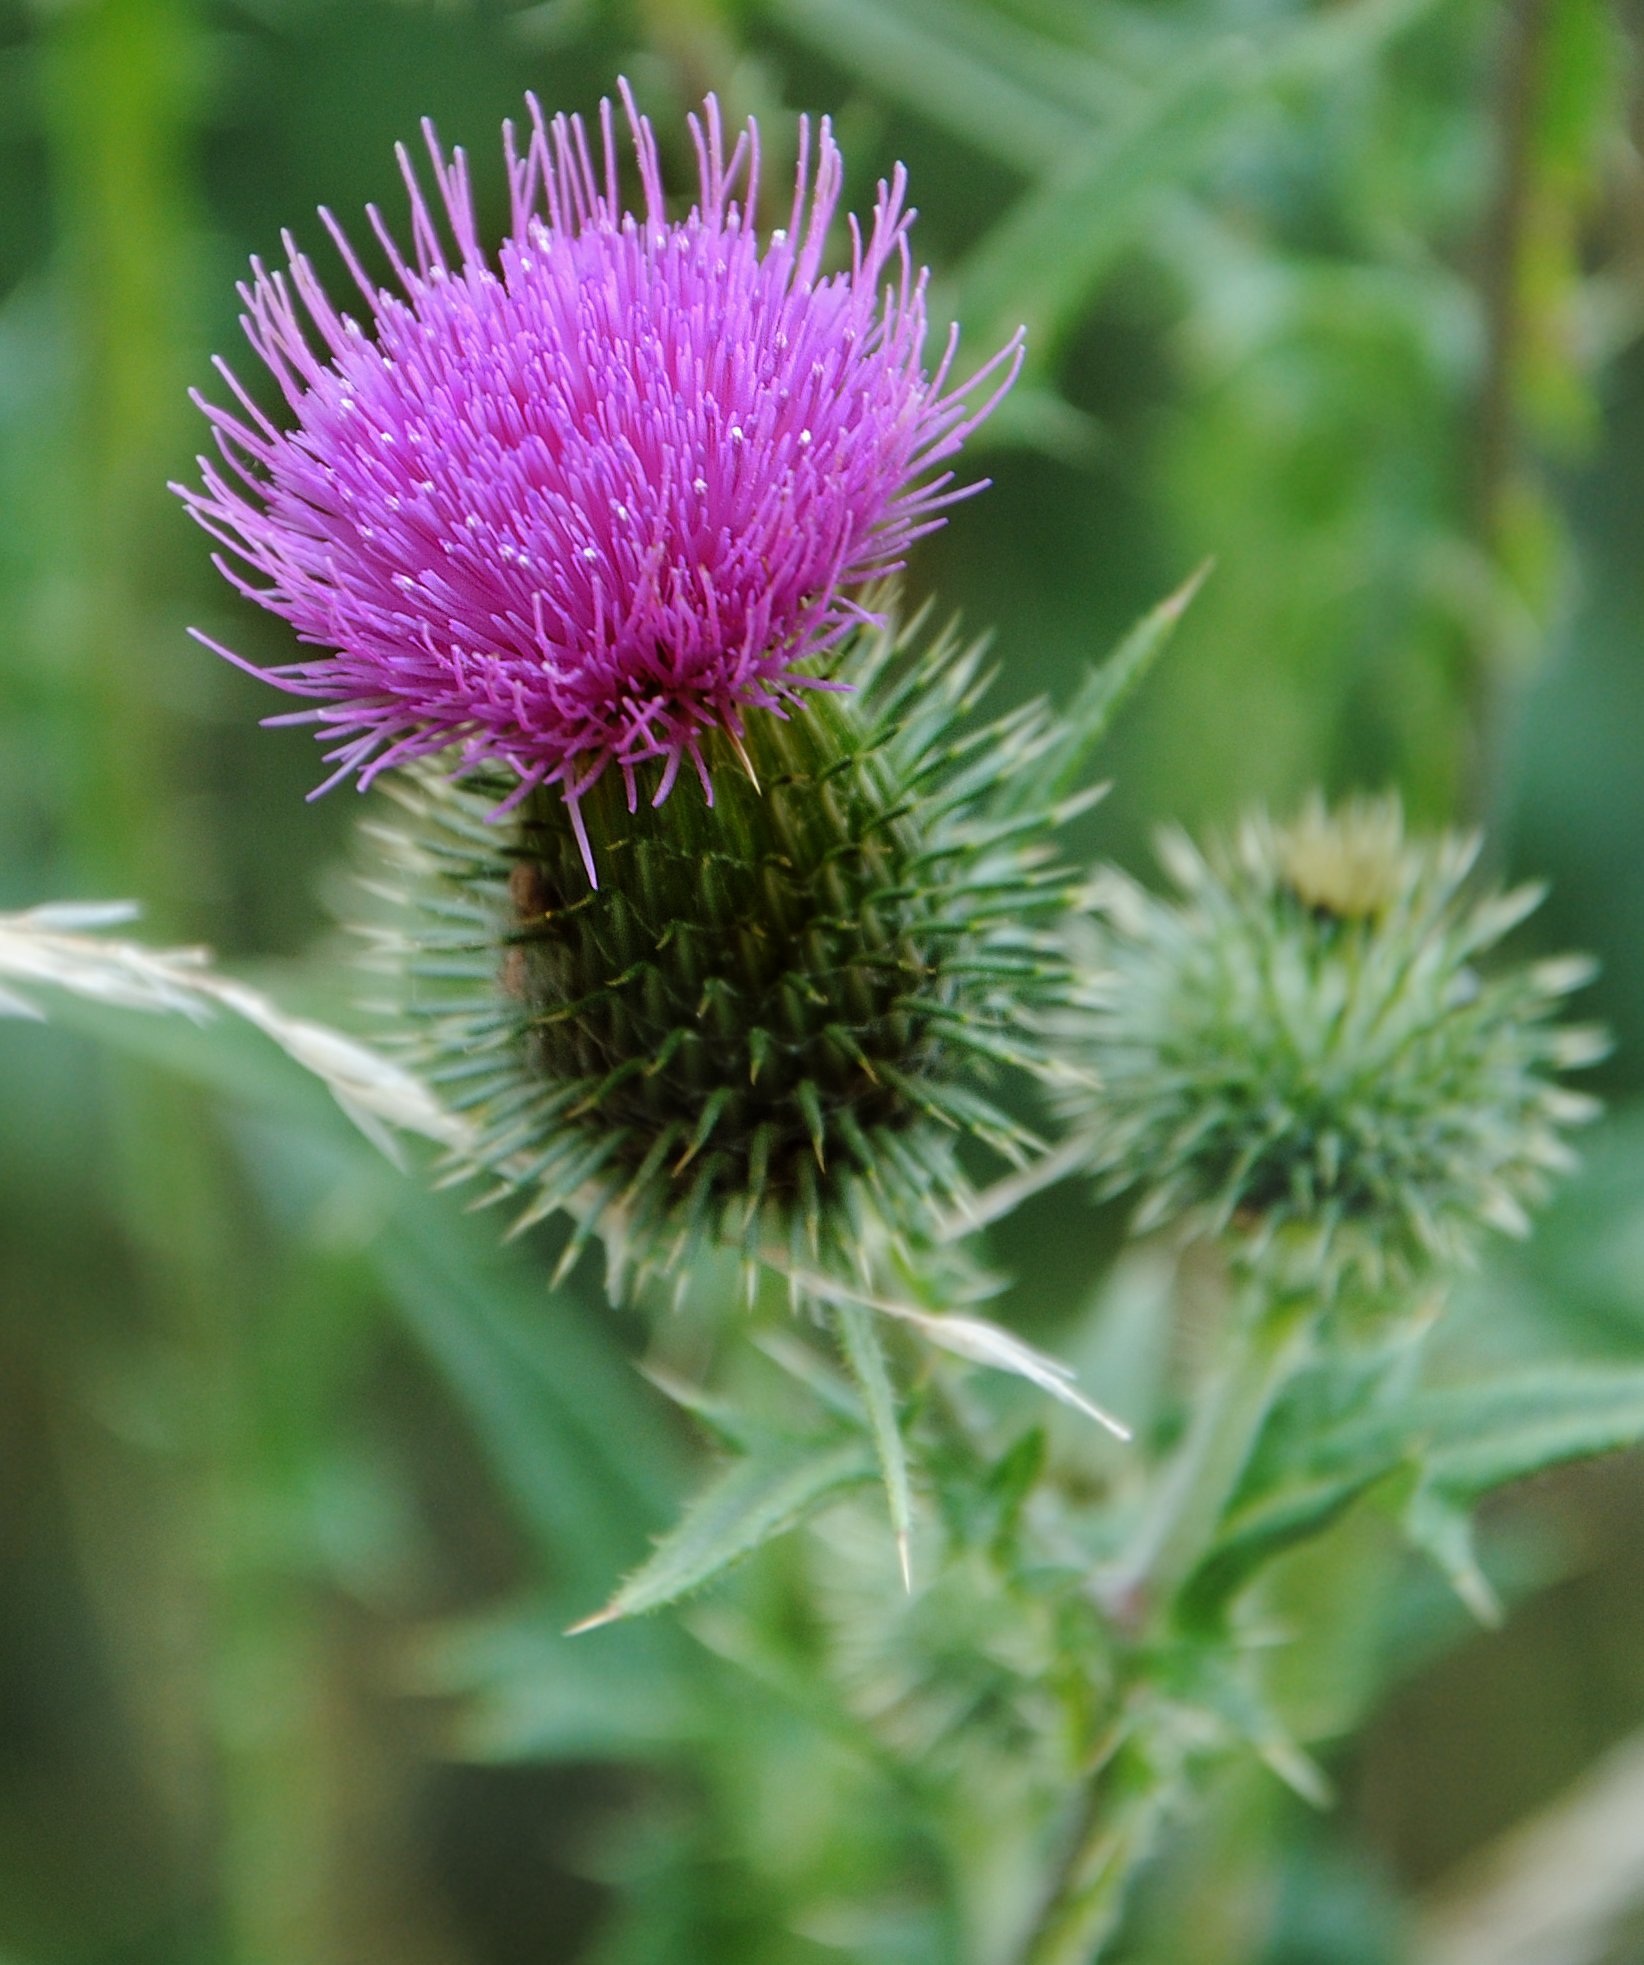
nature, blossom, plant, flower, purple, bloom, produce, botany, flora, wildflower, thistle, macro photography, flowering plant, daisy family, silybum, asterales, annual plant, plant stem, land plant, artichoke thistle